Colombian–Peruvian territorial dispute

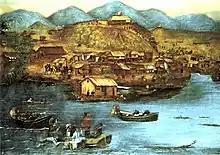
Painting of the Battle of Guayaquil.

On October 26, 1858, the war between Peru and Ecuador began, because, according to the Peruvian plenipotentiary Juan Celestino Cavero, the Ecuadorian government decided to settle its foreign debt with England by ceding Peruvian Amazonian territories. After a successful blockade campaign of the Ecuadorian coast and the occupation of Guayaquil, the Franco-Castile Treaty, also called the Treaty of Mapasingue, was signed. In this document, the validity of the Royal Decree of 1802 and the "uti possidetis" of 1810 were recognized: